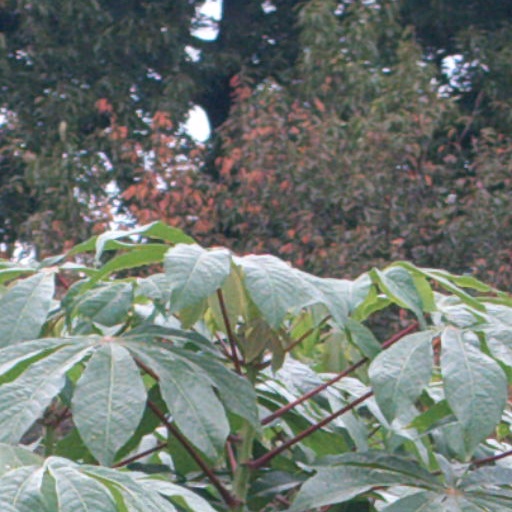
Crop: cassava